Valley Mill Farm

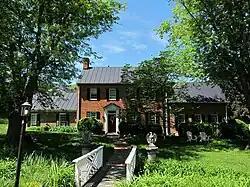
Valley Mill Farm in 2016

Valley Mill Farm, also known as Eddy's Mill, William Helm House, and Helm/Eddy House, is a historic home and farm located near Winchester, Frederick County, Virginia, USA. The house was built about 1820, and is a two-story, four-bay, Federal style dwelling with a gable roof. It has a -story wing dated to the mid-19th century. Also on the property are a contributing former two-story mill (c. 1820, now veterinary office), a frame two-story tenant house (c. 1890), a storage shed, and the ruins of two small, unidentified buildings.